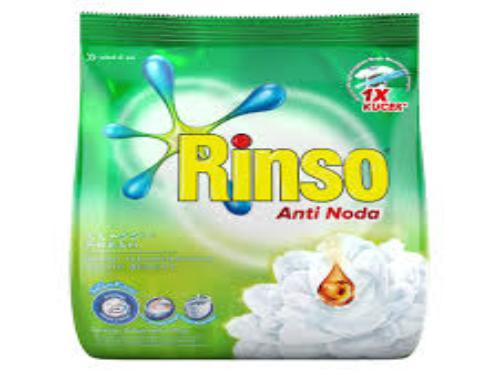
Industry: Necessities